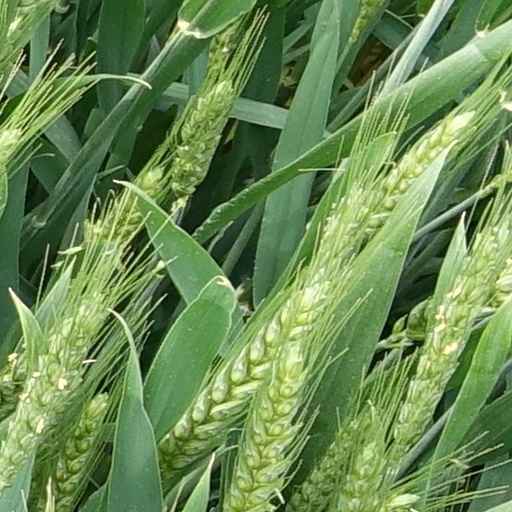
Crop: wheat